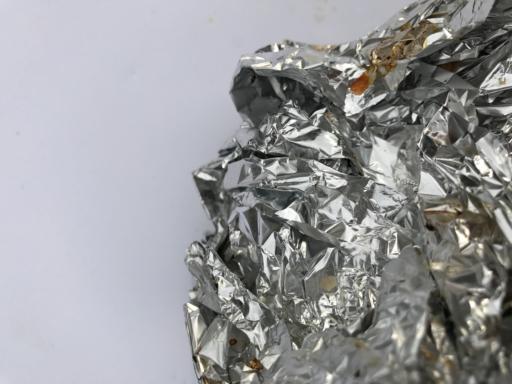
Label: metal